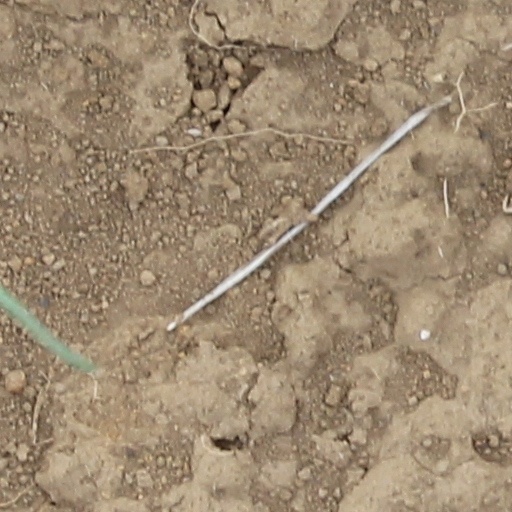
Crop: wheat